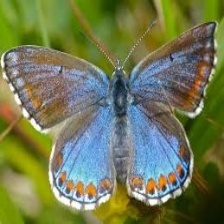
Species: ADONIS
Butterfly family (ImageNet category): lycaenid_butterfly